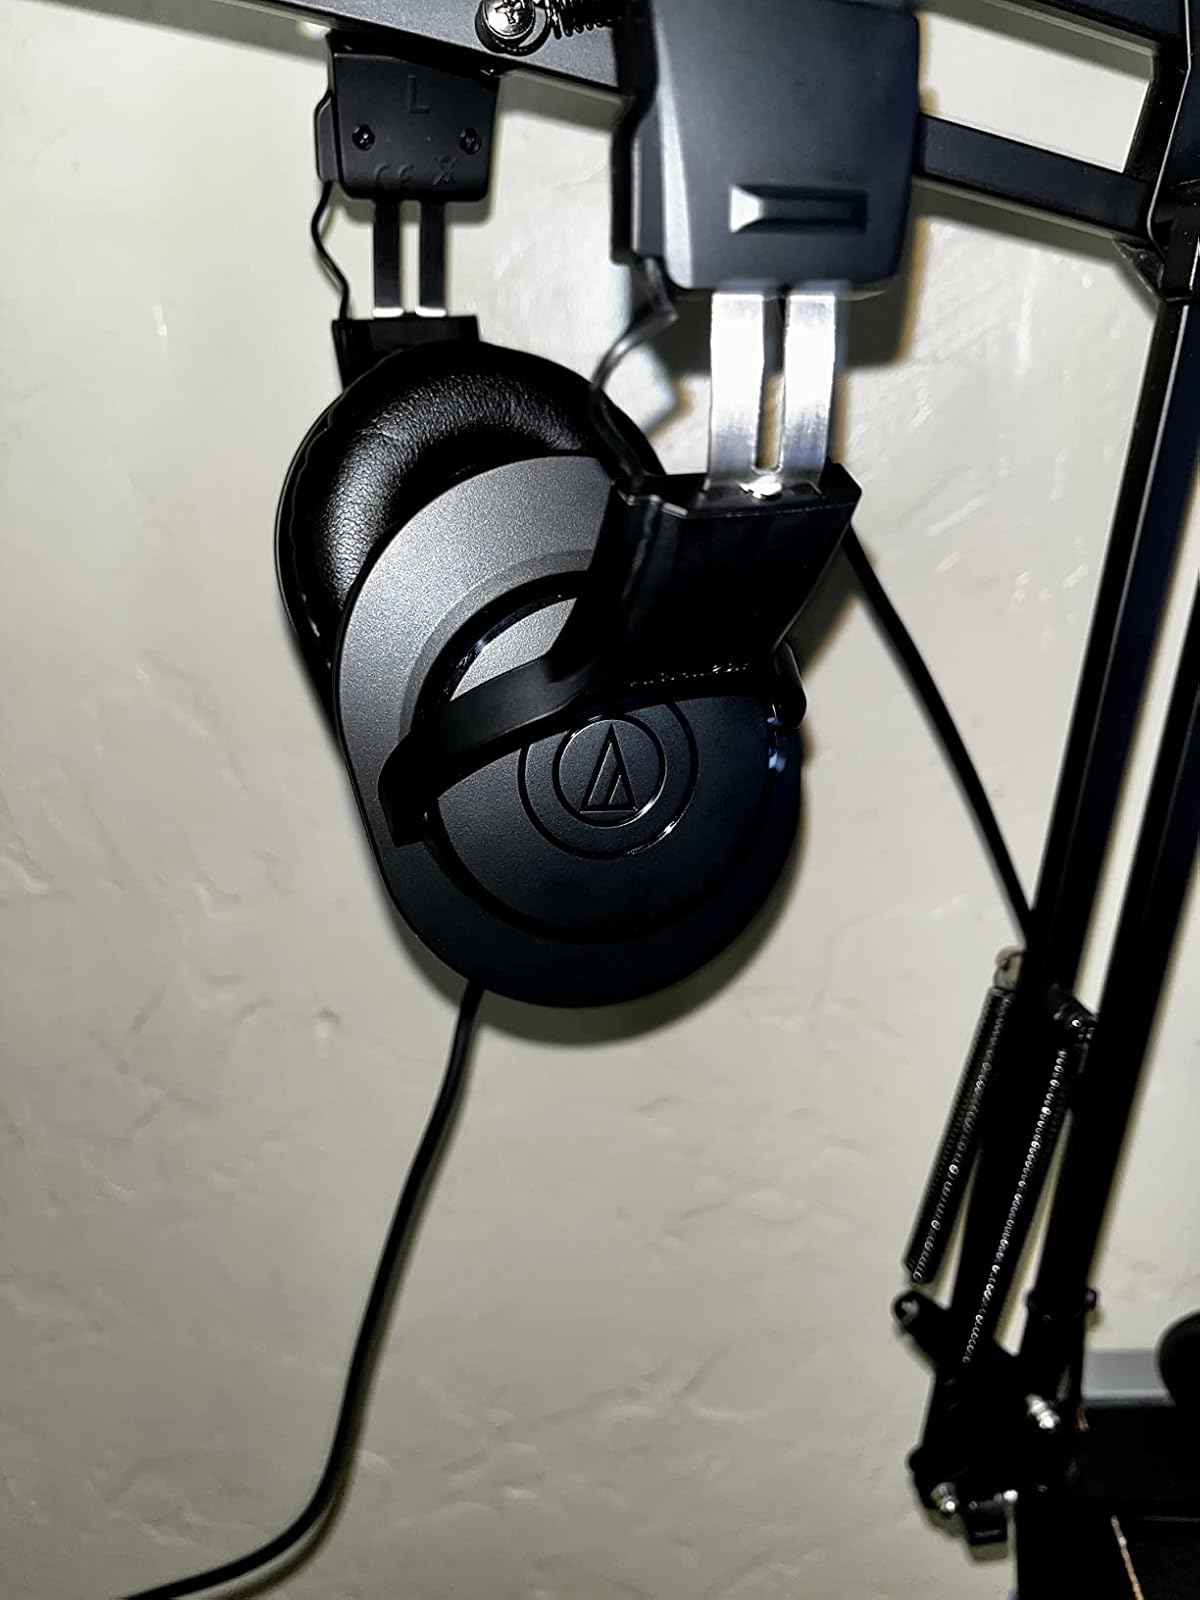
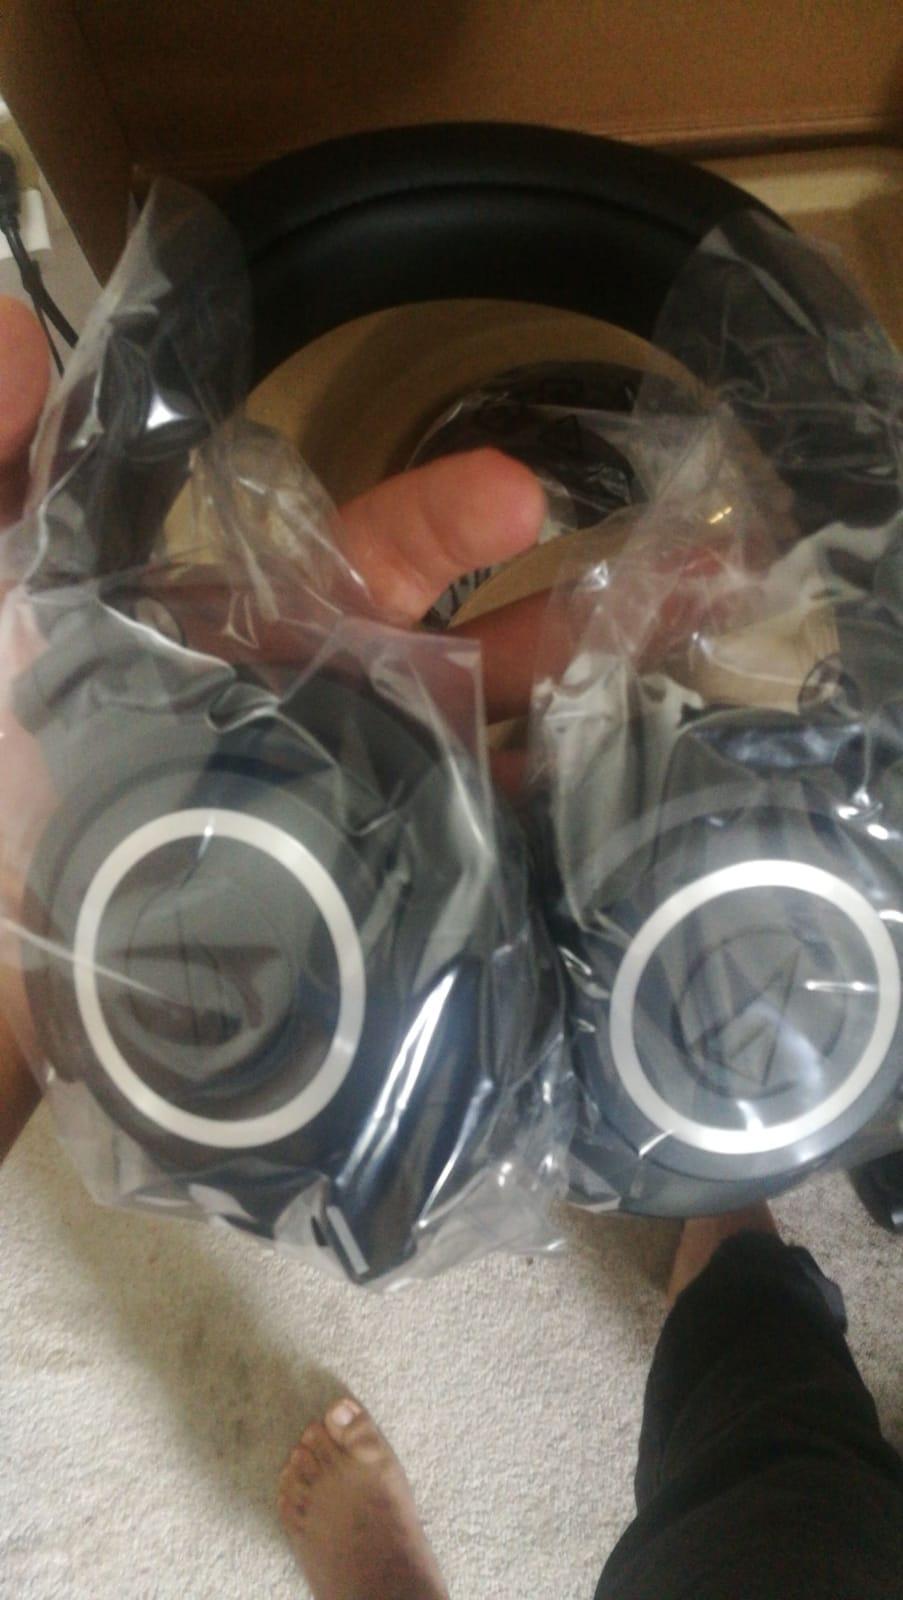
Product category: headphones
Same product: no